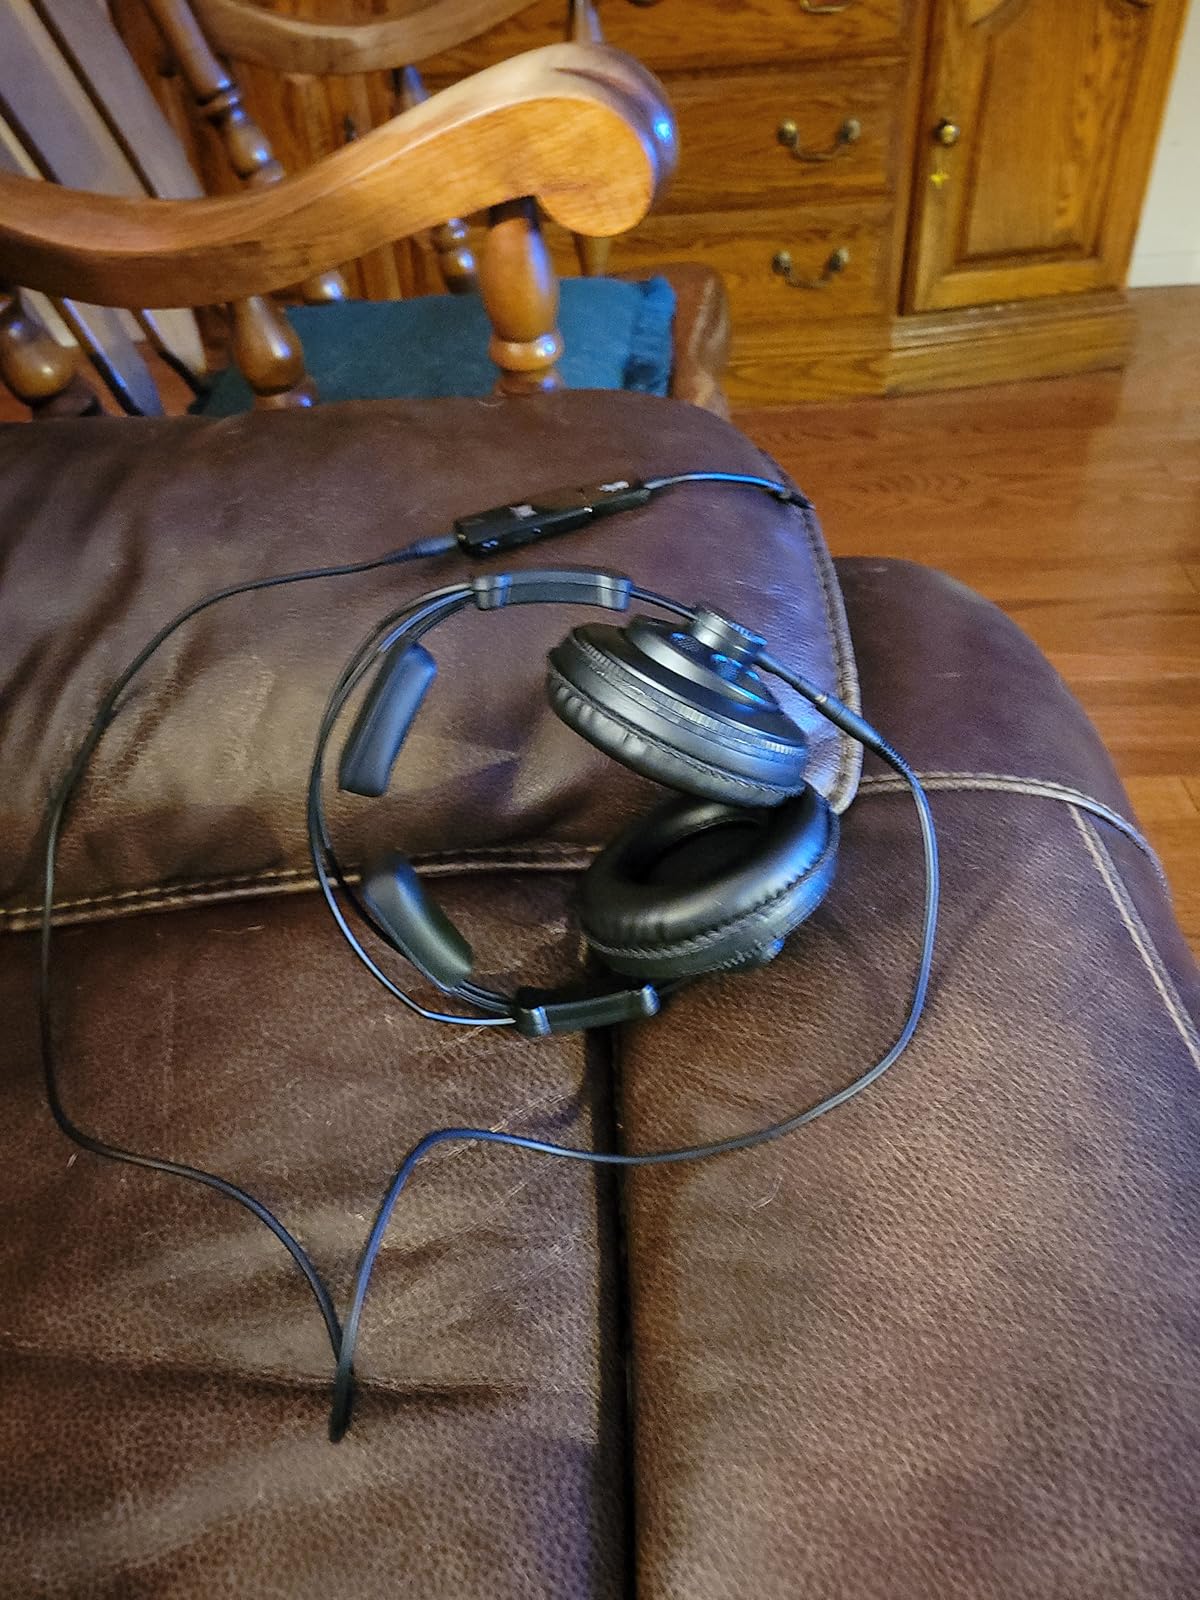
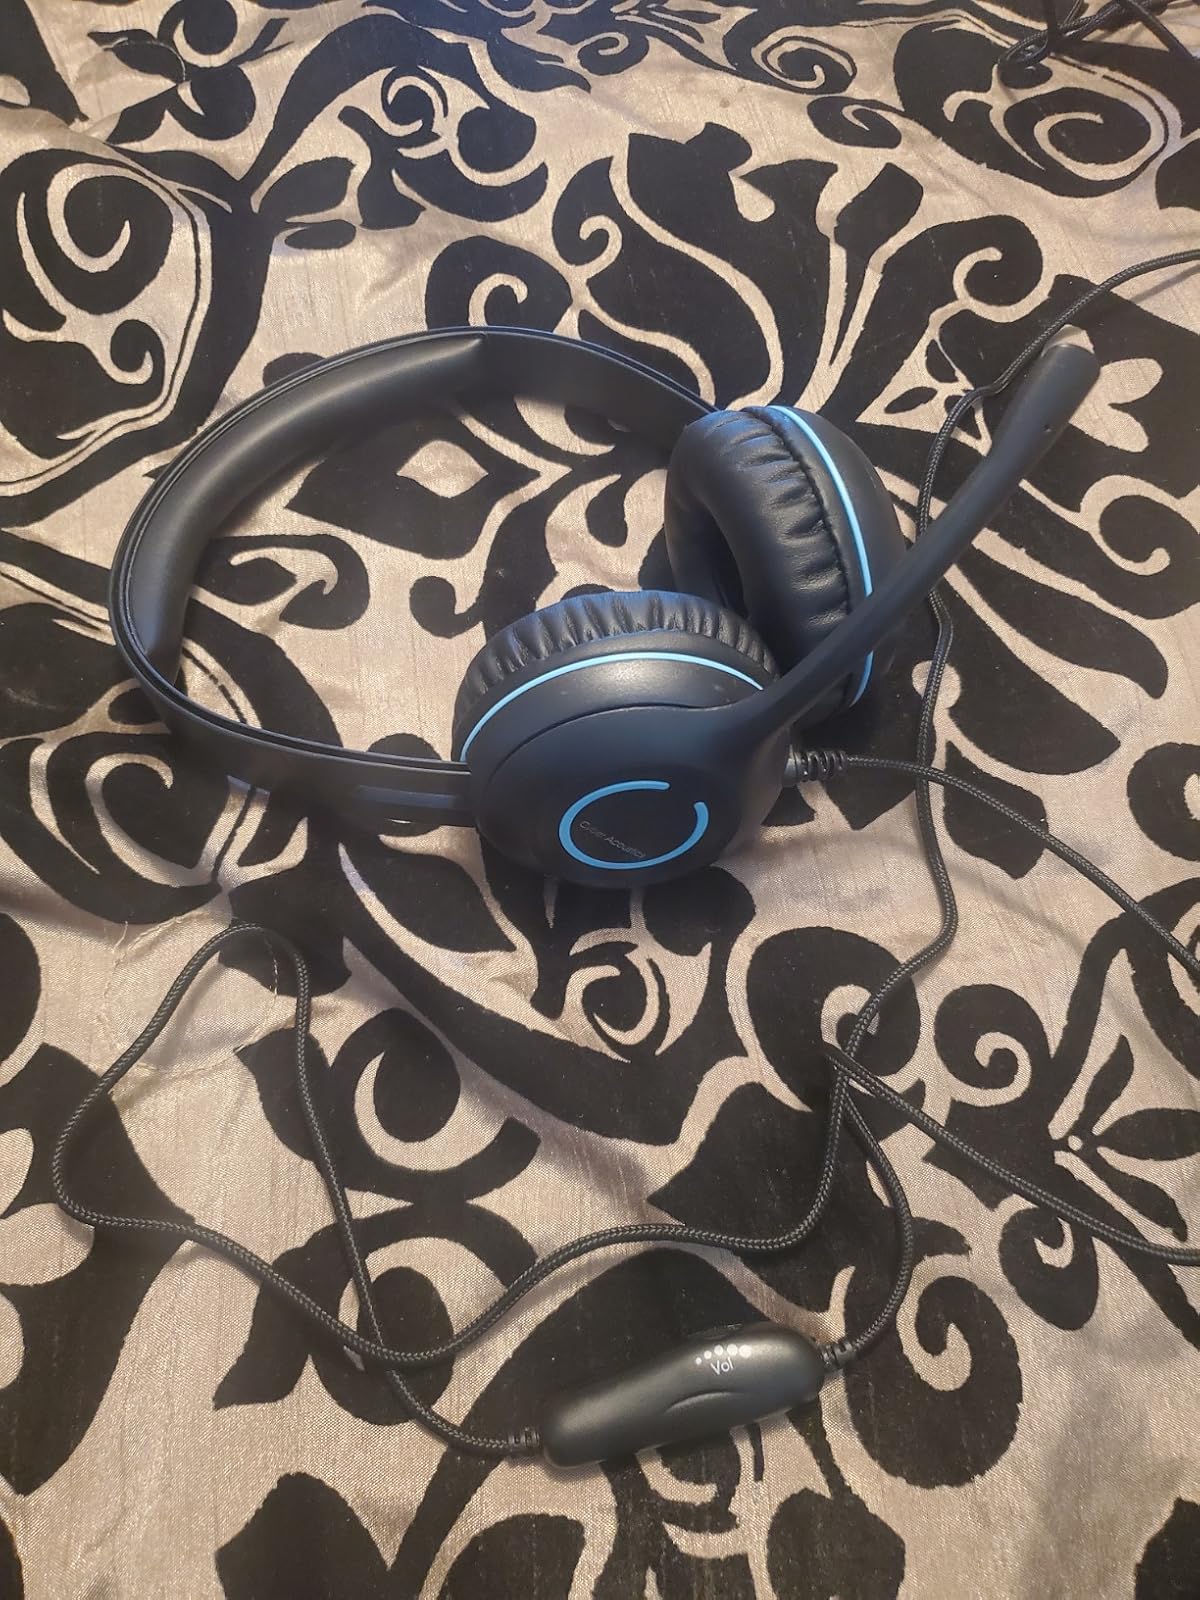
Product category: headphones
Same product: no